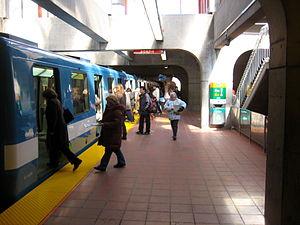
Station Angrignon station, métro de Montréal
Angrignon est une station sur la ligne verte du métro de Montréal. Il s'agit du terminus ouest de la ligne. La station, située dans l'arrondissement du Sud-Ouest près de LaSalle, fut inaugurée le 3 septembre 1978. Le terminus métropolitain Angrignon jouxte d'ailleurs la station.